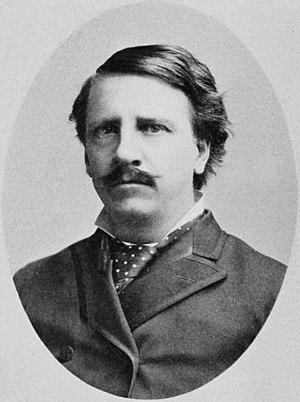
Le Wisconsin élit deux membres du Sénat des États-Unis : un sénateur de classe 1 et un sénateur de classe 3.